History of Ybor City

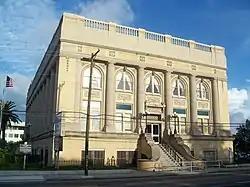
El Centro Asturiano

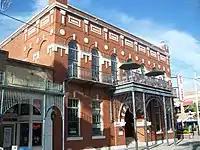
El Centro Español de Tampa

While the clubs provided a place to socialize, the main reason they were founded was to provide basic medical care for their members. Medical care at Ybor City clinics was included for the price of weekly dues, and two of the clubs (El Centro Asturiano and El Centro Español) also established hospitals. In the days before medical insurance, this benefit was a compelling reason for residents to join.